Question: What is at the bottom of the bed?
Tambaya: Menen a ƙasan gadon?
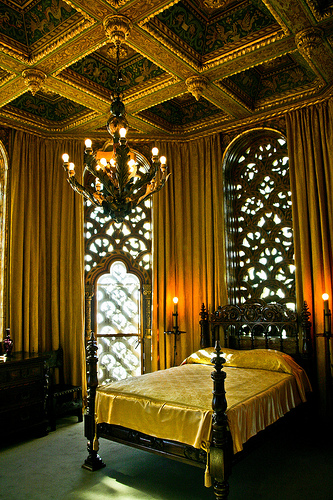
Answer: Posts.
Amsa: Tirakun gado.